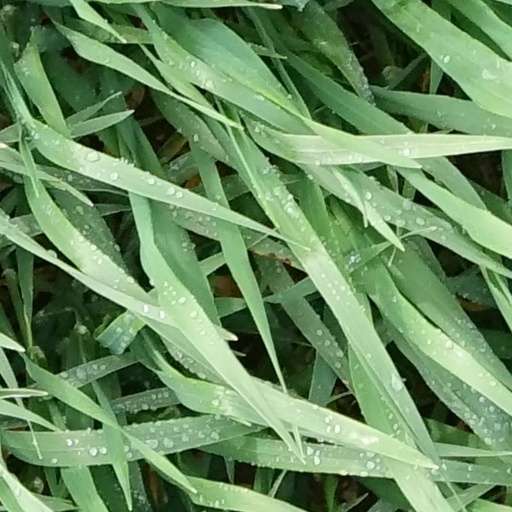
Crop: wheat